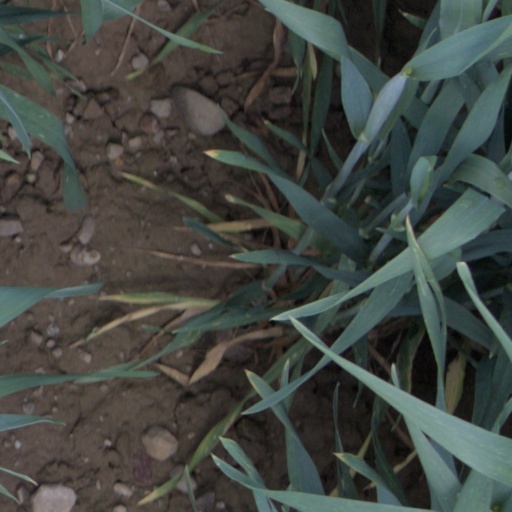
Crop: wheat